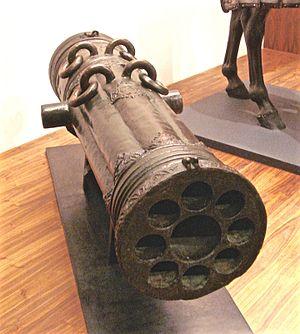
L’alliance franco-ottomane, ou alliance franco-turque, est une alliance établie en 1536 entre le roi de France François Iᵉʳ et le souverain turc de l'Empire ottoman, Soliman le Magnifique. Elle a été mentionnée comme la première alliance diplomatique non idéologique de ce genre entre un empire chrétien et un empire non chrétien. Elle cause cependant un certain émoi dans le monde chrétien, et est qualifiée d'alliance impie, ou d'union sacrilège de la fleur de lys et du croissant. Elle subsiste cependant, dans l'intérêt objectif des deux parties. Cette alliance stratégique et parfois tactique est alors l'une des plus importantes alliances de la France, et dure plus de deux siècles et demi, jusqu'à la campagne d'Égypte, qui voit les troupes napoléoniennes envahir un territoire ottoman en 1798-1801, bien que Bonaparte proclame n'en avoir qu'après les Mamelouks qui selon lui ne sont point soumis au Sultan et se sont révoltés contre son autorité. L'alliance franco-ottomane est également un épisode important des relations entre la France et l'Orient.